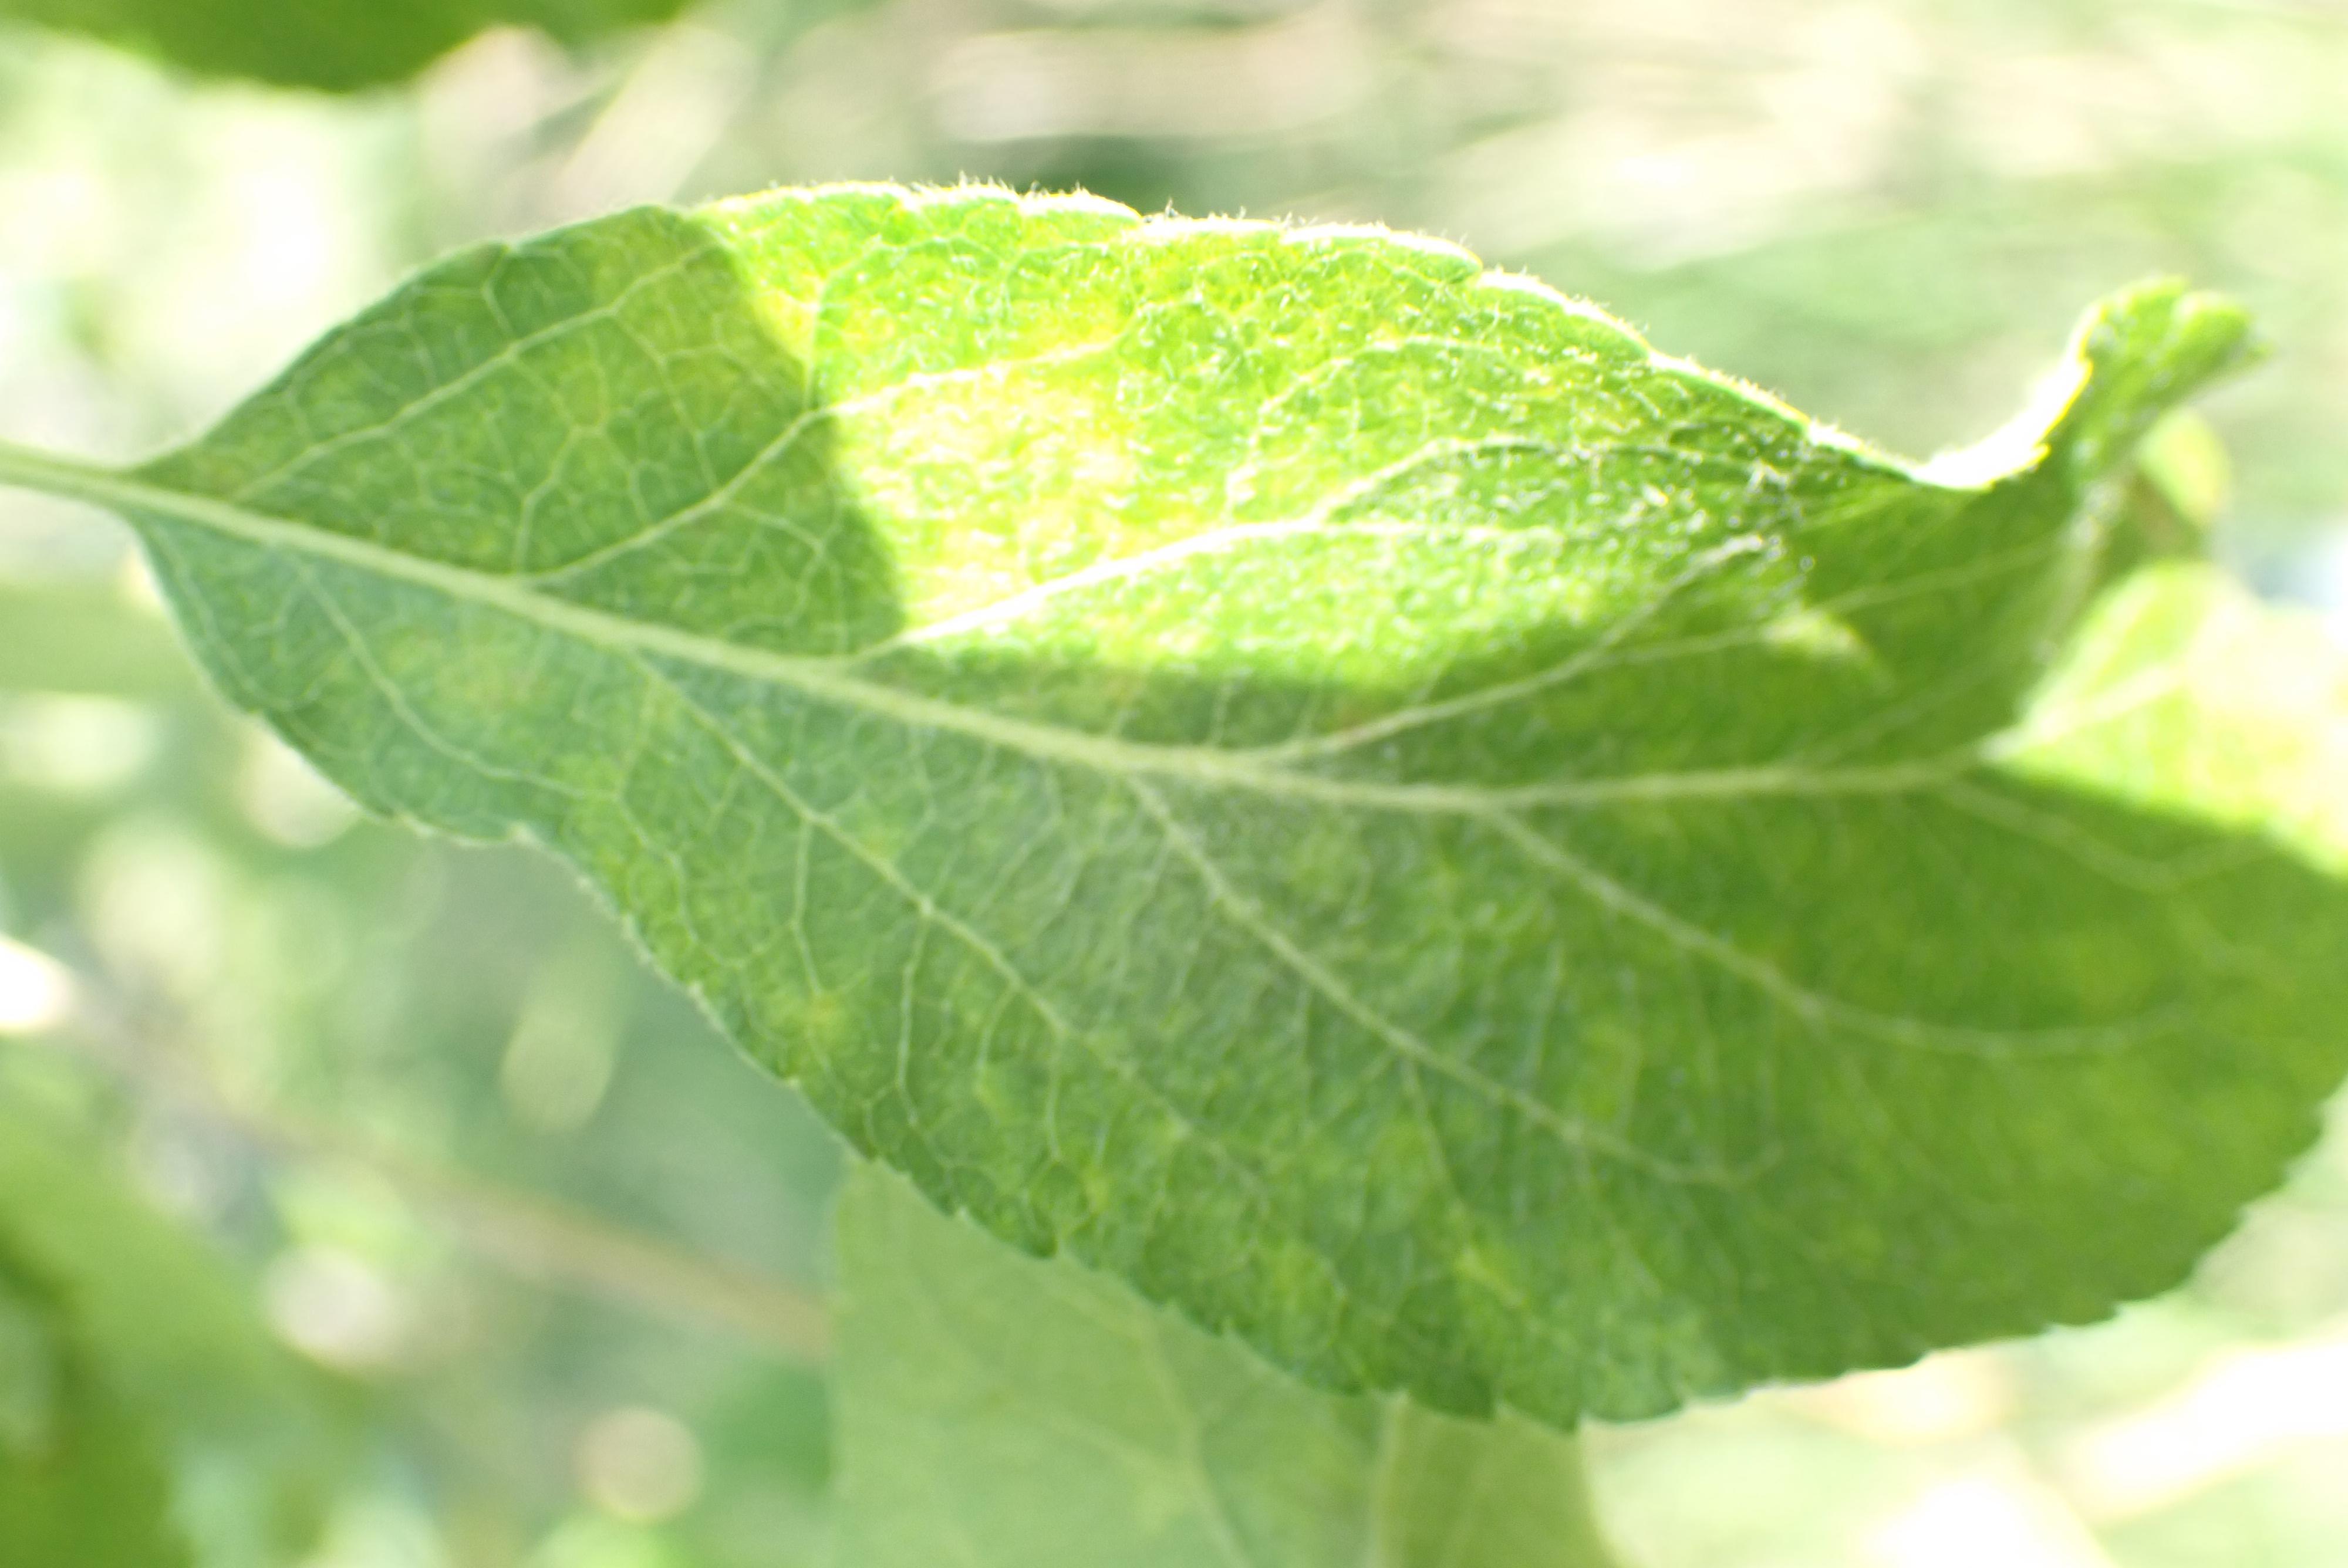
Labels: scab